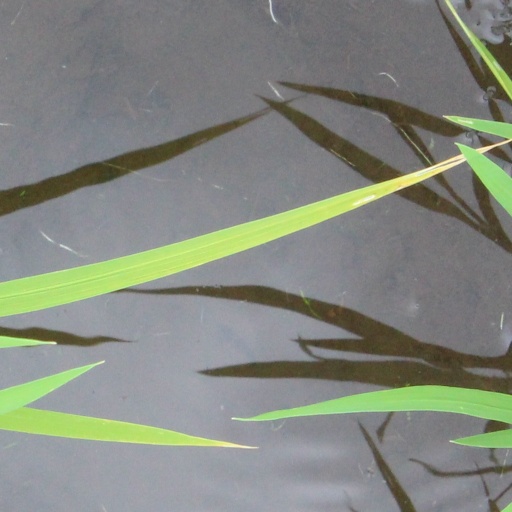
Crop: rice